Bob's your uncle

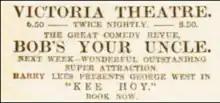
Early appearance of "Bob's your uncle" in print, an advertisement in the "Dundee Evening Telegraph" on 19 June 1924

"Bob's your uncle" is an idiom commonly used in the United Kingdom and Commonwealth countries that means "and there it is", or "and there you have it", or "it's done". Typically, someone says it to conclude a set of simple instructions or when a result is reached. The meaning is similar to that of the French expression "".